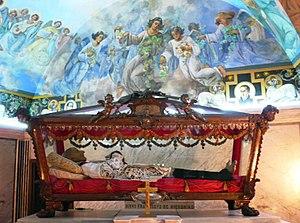
François de Geronimo, né à Grottaglie le 17 décembre 1642 et décédé à Naples le 11 mai 1716, est un prêtre jésuite italien missionnaire dans les villes et villages d'Italie du Sud et reconnu saint par l'Église catholique. Il est l'auteur du Dio vi Salvi Regina qui est l'hymne national de la Corse. Liturgiquement il est commémoré le 11 juin.